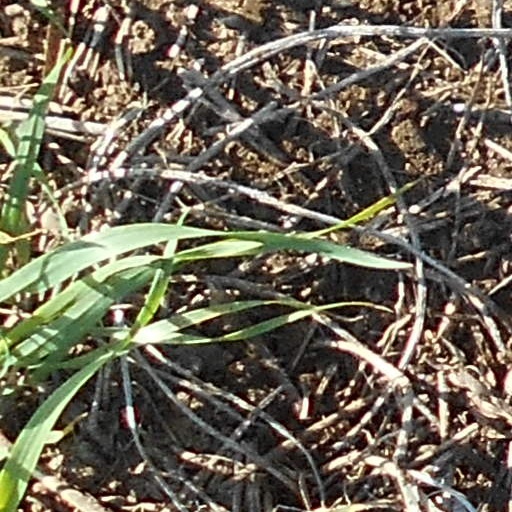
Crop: wheat